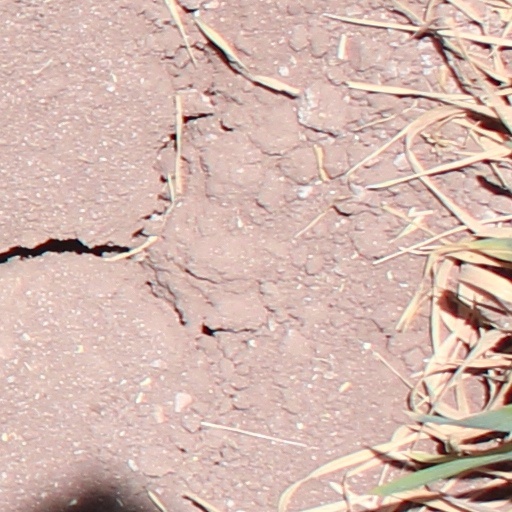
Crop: wheat